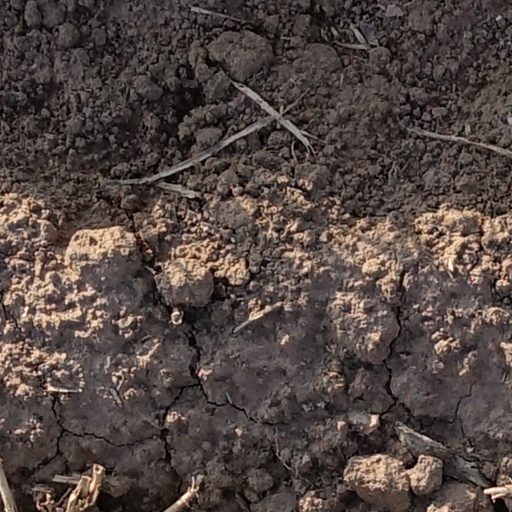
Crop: wheat